Buildings of Nuffield College, Oxford

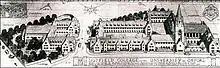
Harrison's second design of 1939, showing the proposed buildings for an institute of social science research on the left (which were never built). Financial constraints led to further changes being made during construction.

Nuffield was dismayed by the model of Harrison's plans, as the buildings were not in the general Oxford collegiate style that he was known to favour. After a meeting with the University's Vice-Chancellor, A. D. Lindsay, Nuffield wrote to him on 15 August 1939 to say that he felt "obliged to adhere to my adverse judgement of the plans". The design was "un-English and out of keeping with the best tradition of Oxford architecture", said Nuffield, adding that "if a building of this type were to be erected, I would not allow my name to be associated therewith".